Farooq Feroze Khan

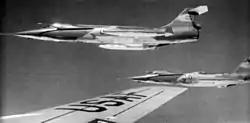
An F-104 Starfighter in flight: Feroze Khan flew the aircraft in various combat missions during the 1965 war with India.

Farooq Feroze Khan was born in Bombay on 17 August 1939. His family belonged to the Burki tribe of Ormur ethnicity, hailing from Jalandhar. His father, Feroze Khan, Sr., was a professional field hockey player who won the Olympic gold medal for India and after the Partition of British India in 1947, played for the Pakistan National Hockey Team.